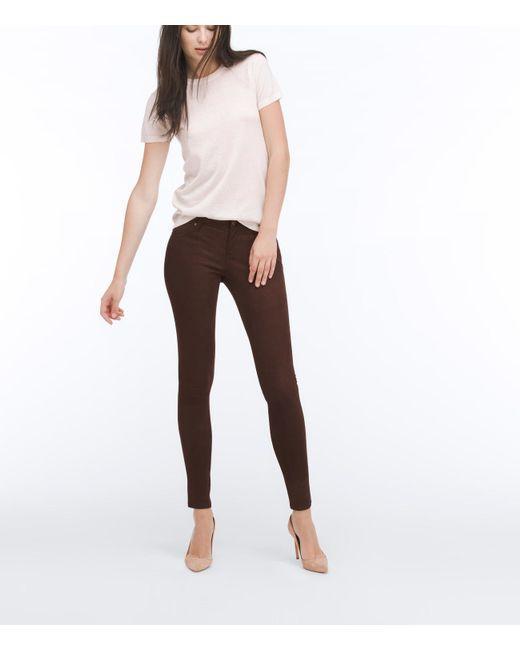
Hellrosa Kurzarmbluse mit brauner Passform Damen Freizeithose